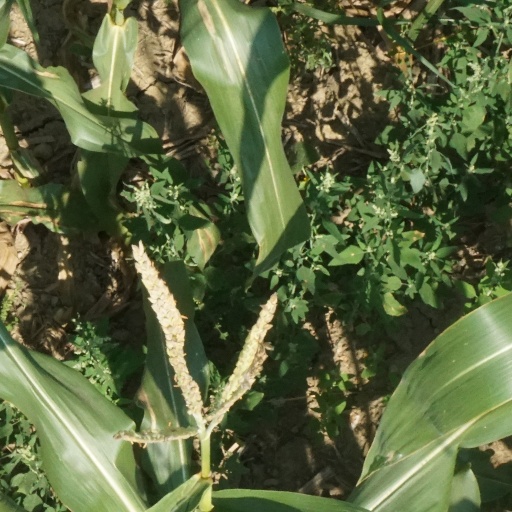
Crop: maize; corn